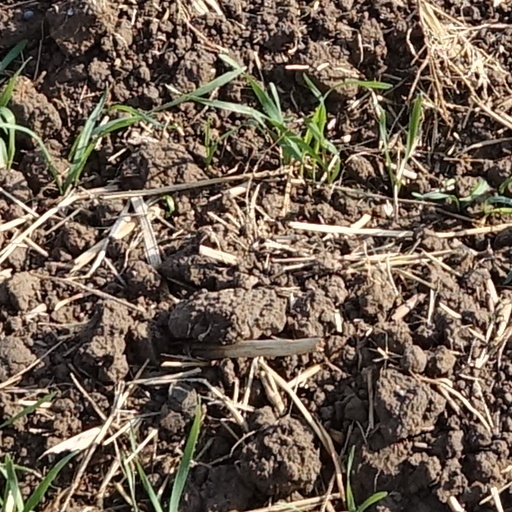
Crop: wheat